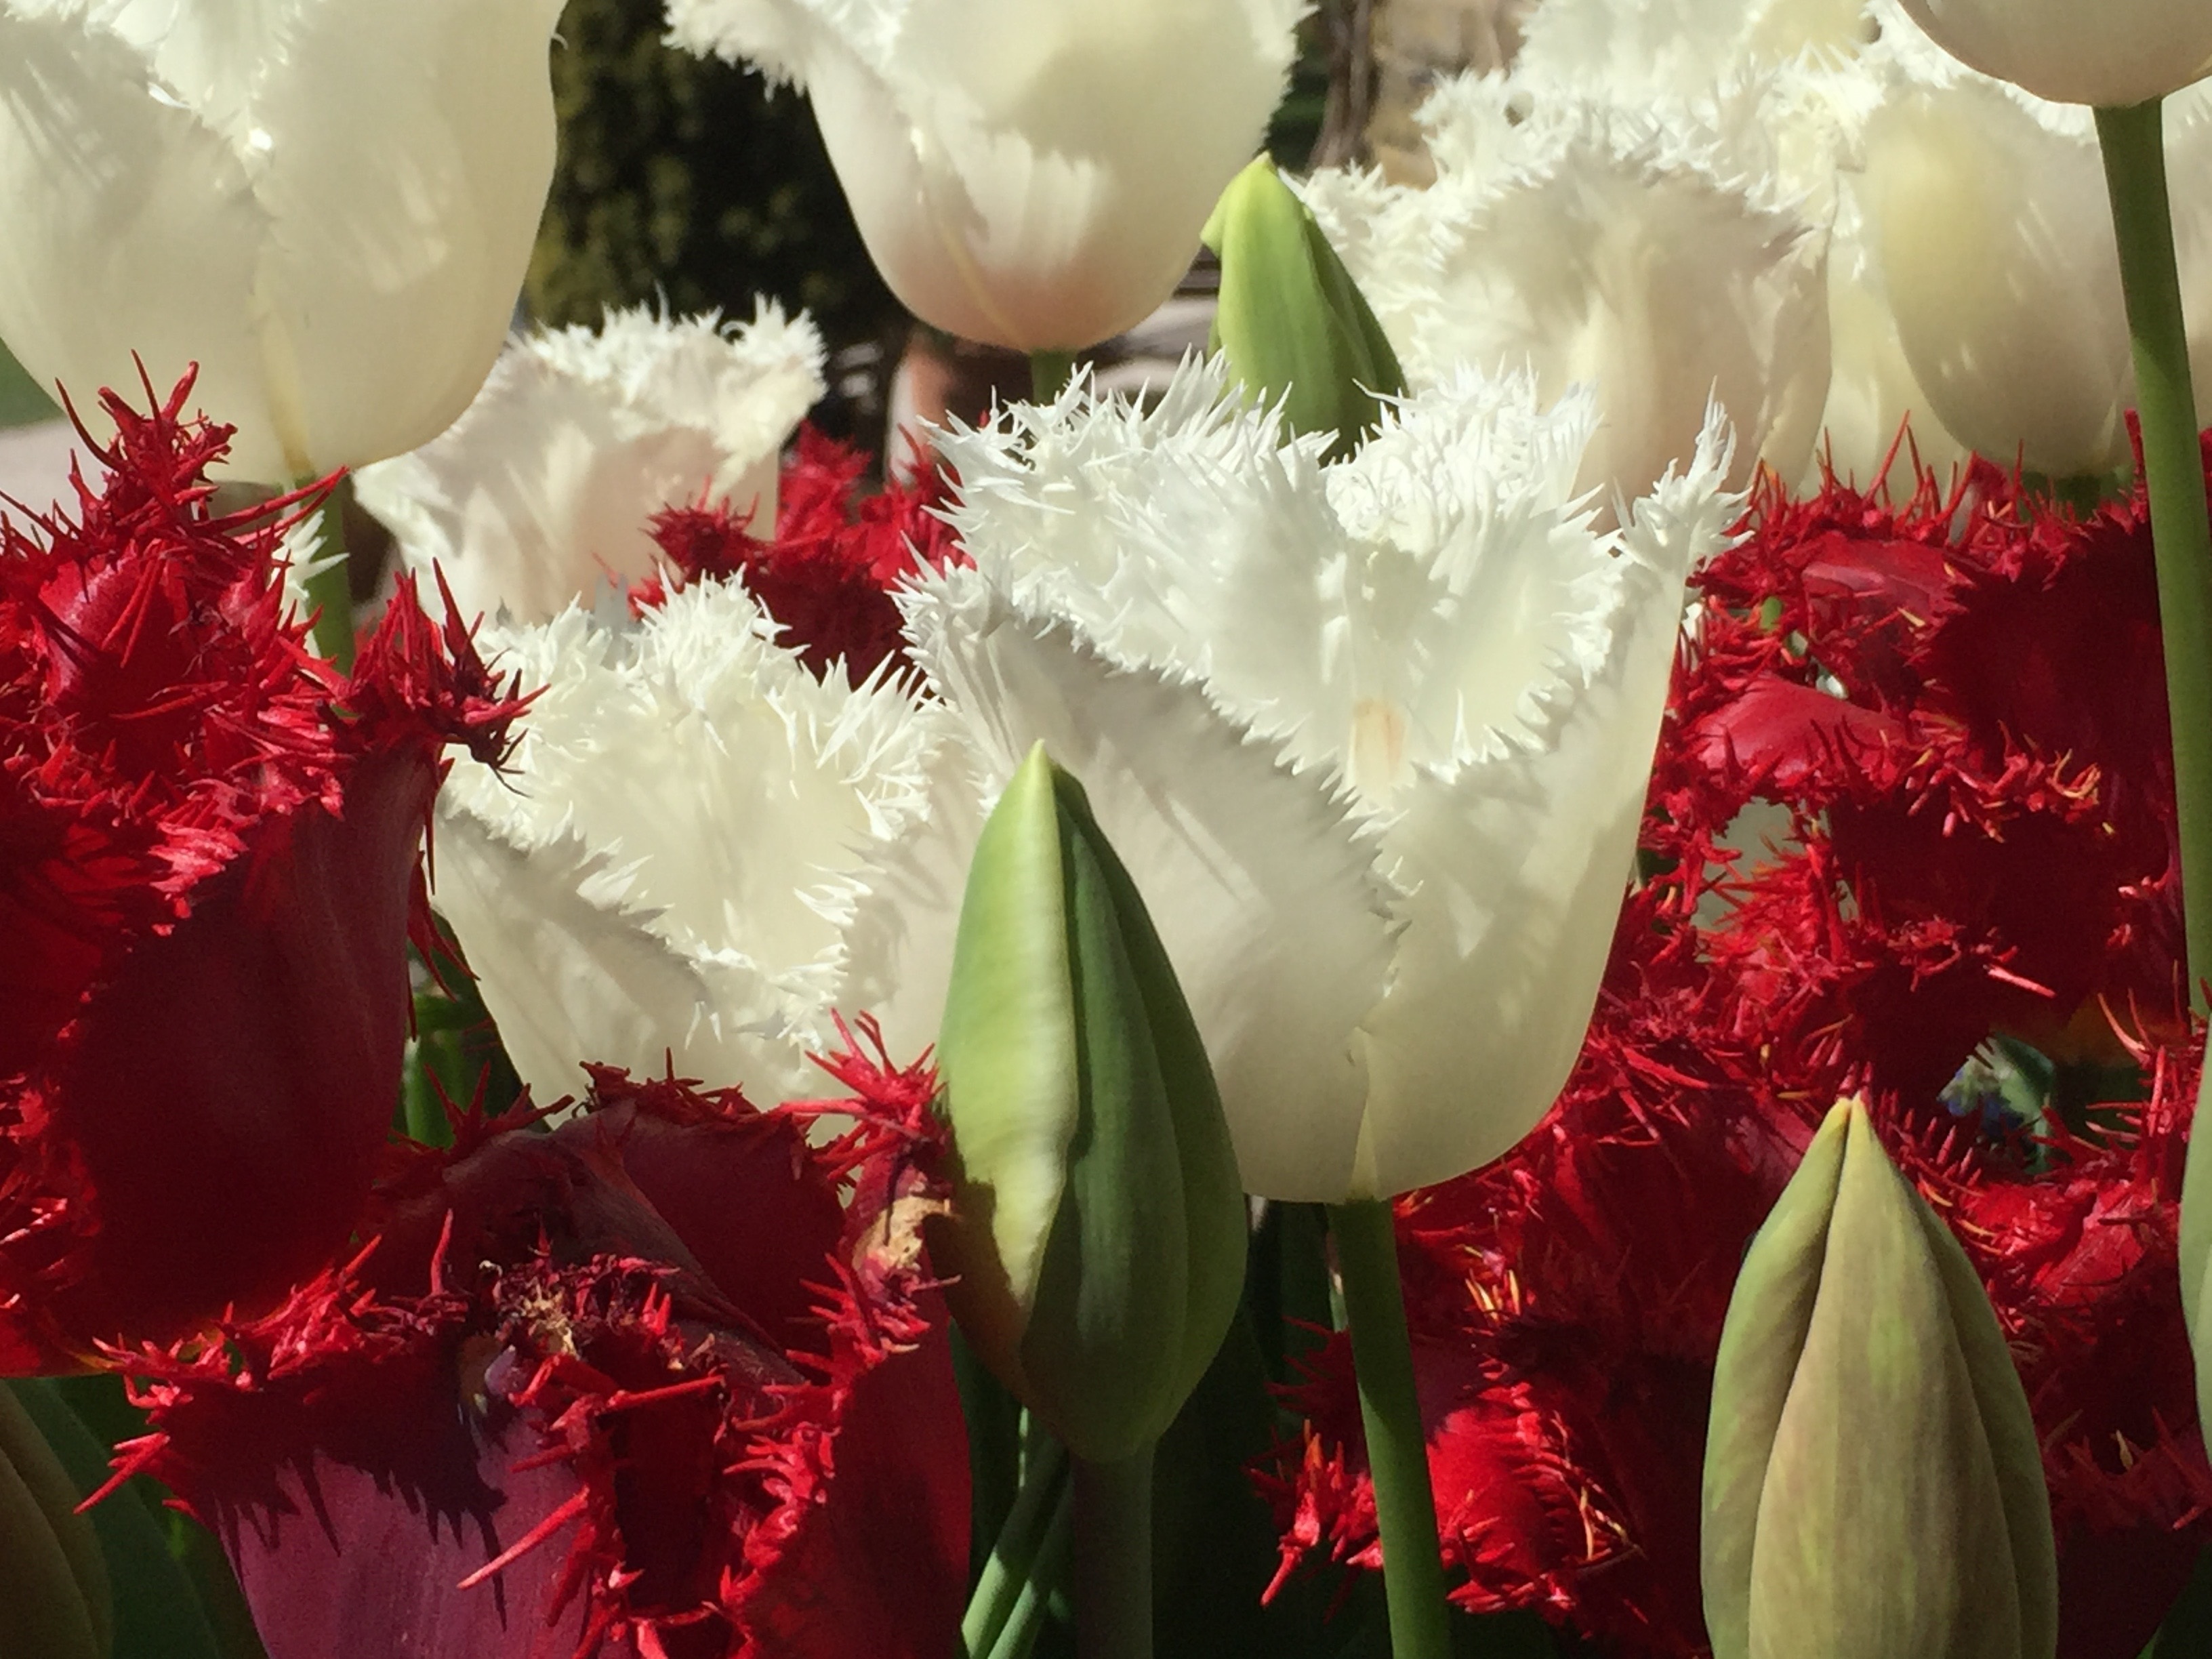
plant, white, flower, petal, tulip, red, flora, flowers, organ, tulips, floristry, gladiolus, flowering plant, flower bouquet, floral design, land plant, flower arranging